Élisabeth Vigée Le Brun

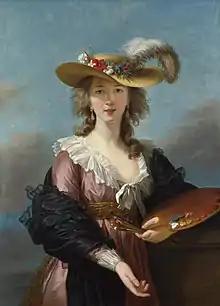
"Self-portrait in a Straw Hat", 1782

Élisabeth Louise Vigée Le Brun (16 April 1755 – 30 March 1842), also known as Louise Élisabeth Vigée Le Brun or simply as Madame Le Brun, was a French painter who mostly specialized in portrait painting, in the late 18th and early 19th centuries.